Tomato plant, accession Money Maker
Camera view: bottom (45 deg); turntable rotation: 270 degrees
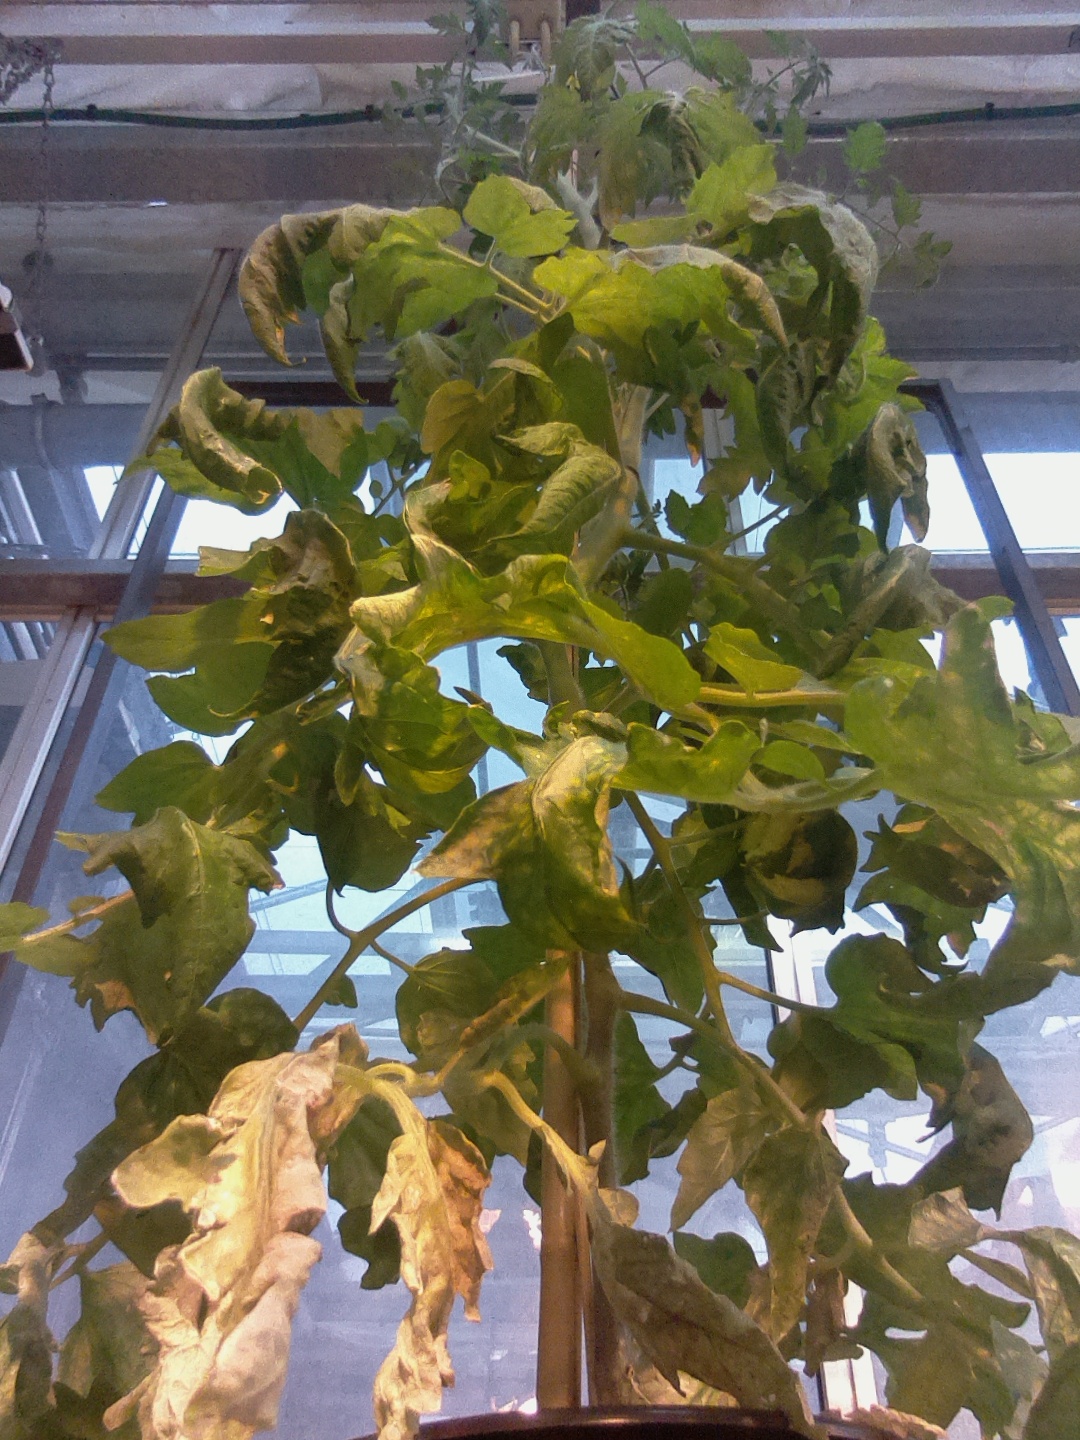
BBCH growth stage 70: Fruits at the main stem or branches visibles